Ferdinand Eberstadt (mayor)

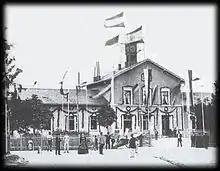
First train station at Worms, built in 1853.

Eberstadt was accused in the Rhineland high treason trial of 8–10 July before the court of assizes in Mainz, as an "intellectual originator" with Bandel and Salomon Lohnstein of coercive blackmail. They were acquitted of this charge on 10 October 1850, but further charges were laid against him for: